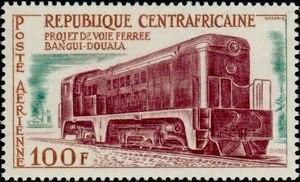
Les infrastructures et services de transport de la République centrafricaine sont au cœur des enjeux de développement. Le pays est à la fois étendu: 623 000 km², avec une faible densité de population moyenne de 6 hab./km², et éloigné des façades maritimes. Le port de mer le plus proche: Douala, est à 1 450 km de Bangui. Il faut parcourir 2 000 km pour atteindre l’Océan indien, 3 000 km pour la Méditerranée.